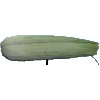
Label: Corn Husk 1